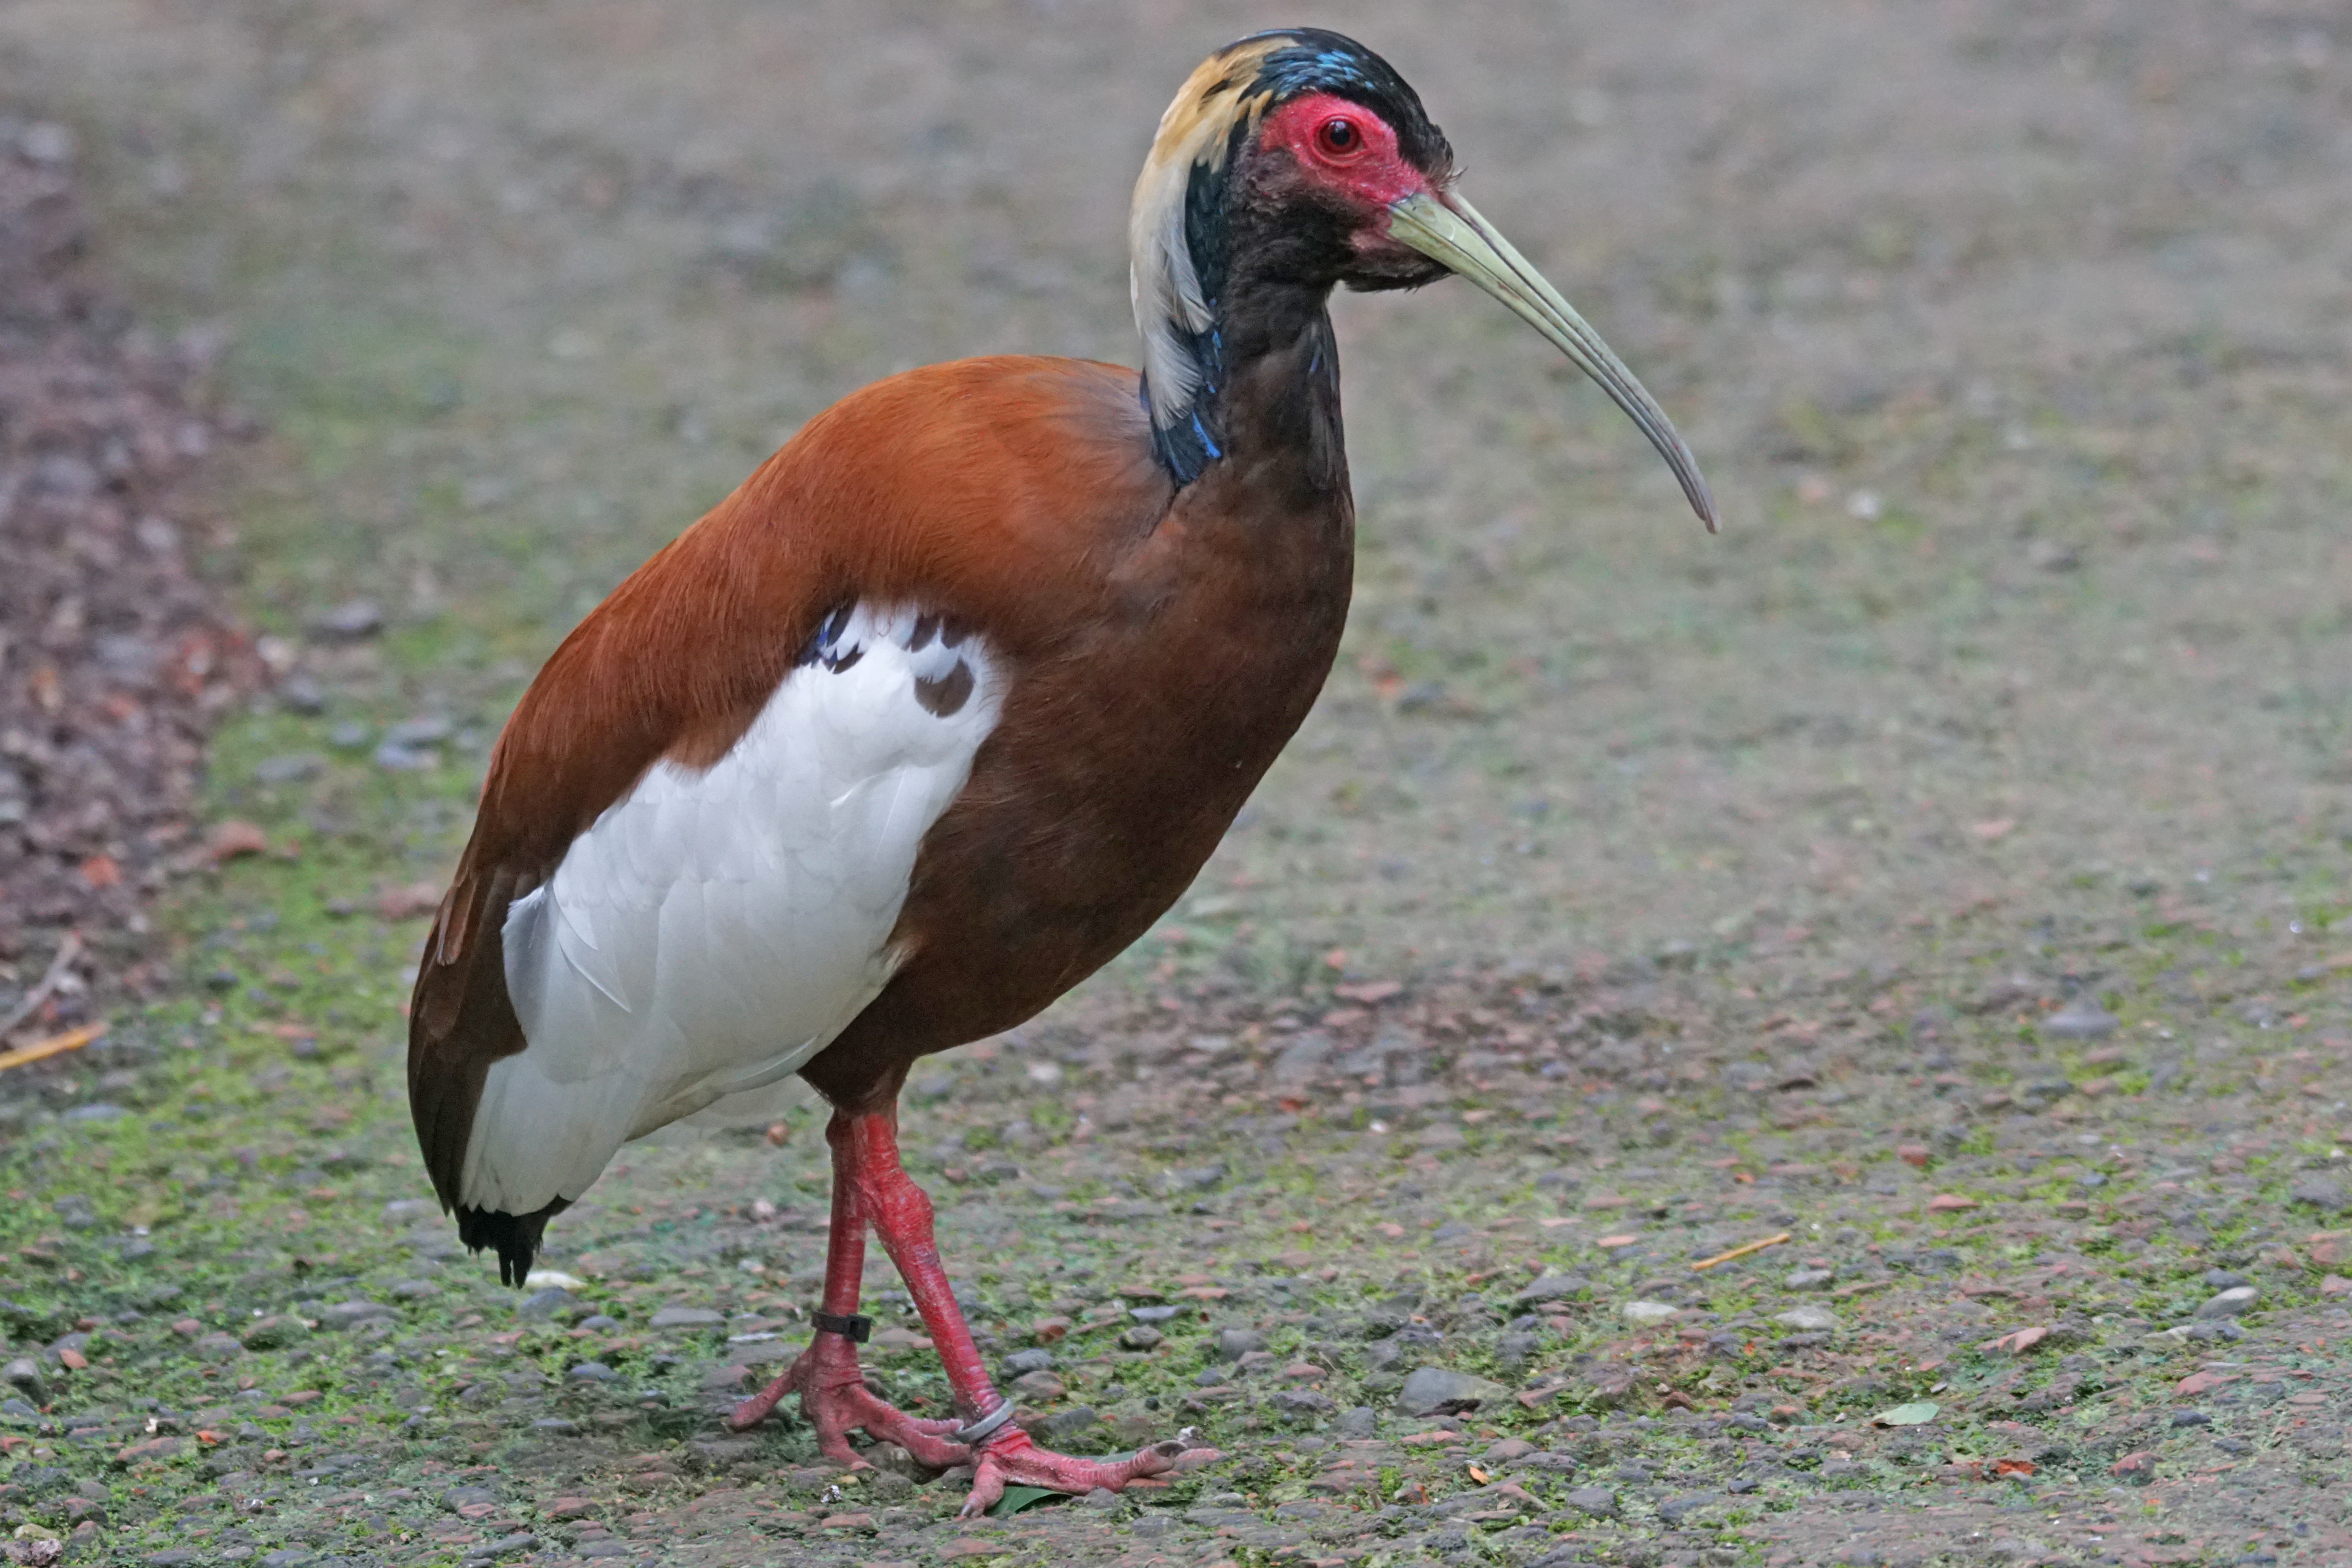
bird, wildlife, beak, fauna, rainforest, madagascar, vertebrate, ibis, water bird, wildlife photography, wader, mane ibis, schreizvogel, crested ibis lophotibis cristata